Civilian Public Service

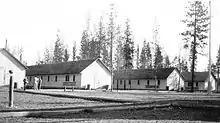
Camp Wickiup, CPS #60, La Pine, Oregon was a former Civilian Conservation Corps facility erected in 1938.

When registration commenced on October 16, 1940, no structure was in place to handle thousands of anticipated conscientious objectors. Church representatives meeting with government officials learned that little thought had been put into the program, and the churches were advised to create a plan. Because the government wanted to deal with one body, not individual religious denominations, the National Council for Religious Conscientious Objectors was formed as a liaison between the churches and the federal government. The historic peace churches outlined a plan that included running and maintaining CPS camps under church control. However, President Roosevelt opposed any plan not involving military control over the draftees. To save their plan and retain civilian direction of the program, the churches offered to fund the camps. Aides convinced Roosevelt that putting the COs to work in out-of-the-way camps was preferable to repeating the difficulties of World War I. Selective Service and the peace churches agreed to a six-month trial of church supported and funded camps for conscientious objectors and thus "Civilian Public Service" was born.